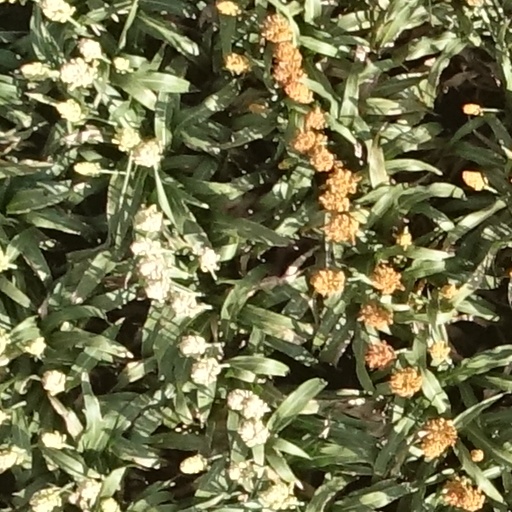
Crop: sorghum